Virginia–Highland

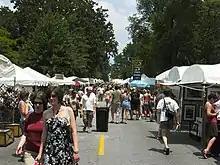
Virginia–Highland Summerfest

On the first weekend in June, the Virginia–Highland Civic Association (VHCA) hosts the yearly Virginia–Highland Summerfest arts and music festival, which also includes a popular road race, and is one of the largest art festivals in the Southeastern United States and one of Atlanta's most popular neighborhood festivals. VHCA also organizes the annual Virginia–Highland Tour of Homes in December. In May, A Taste of the Highlands in John Howell Park features samplings from favorite neighborhood restaurants and live music. Every March or April, the North Highland Mile (formerly Morningside Mile) race and block party takes place.